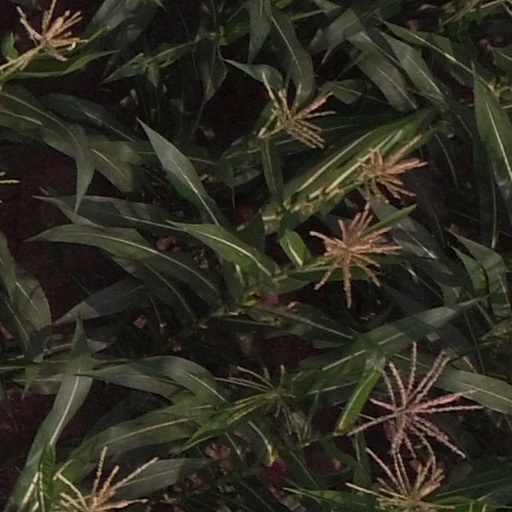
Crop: maize; corn